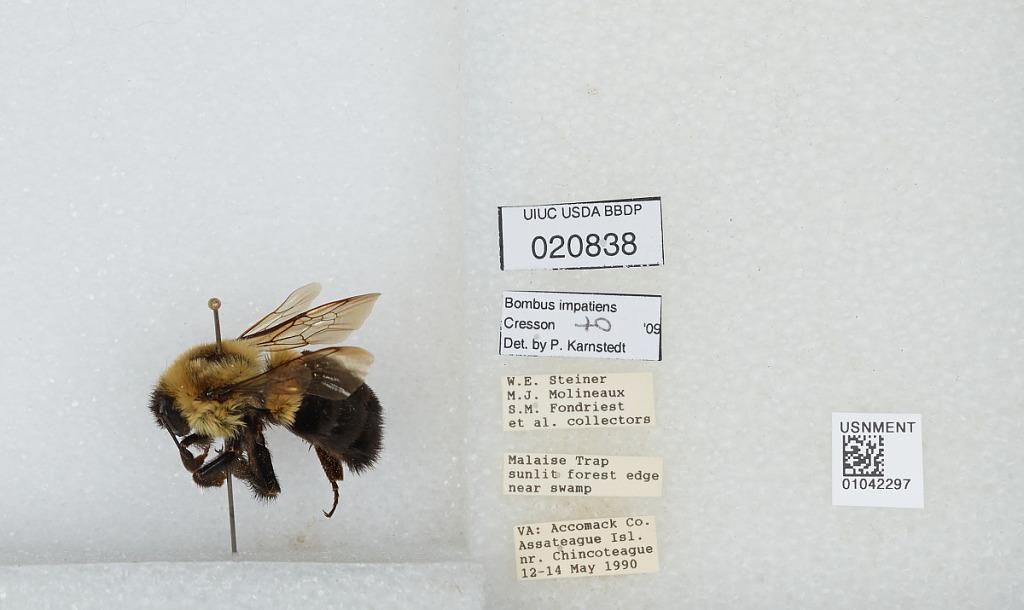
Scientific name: Bombus sp.
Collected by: W. Steiner, M. Molineaux & S. Fondriest
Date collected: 1990-5-12
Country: United States
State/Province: Virginia
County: Accomack
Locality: Assateague Island, near Chincoteague
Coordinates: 37.9567, -75.3072
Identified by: Karnstedt, P.